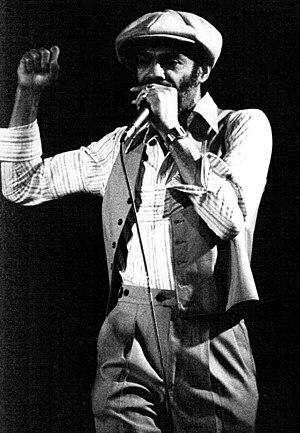
Le chanteur et harmoniciste de blues Lester Davenport à Bruxelles.